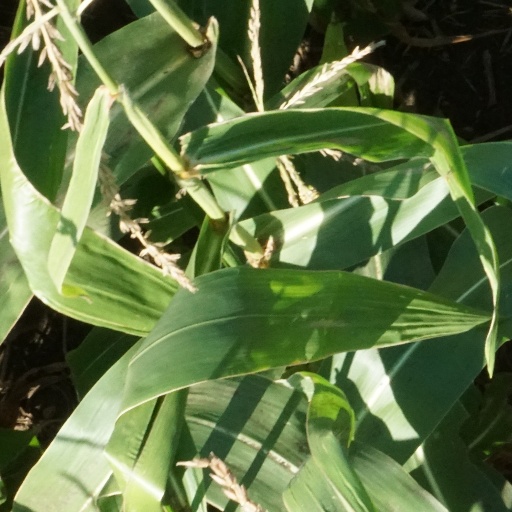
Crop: maize; corn